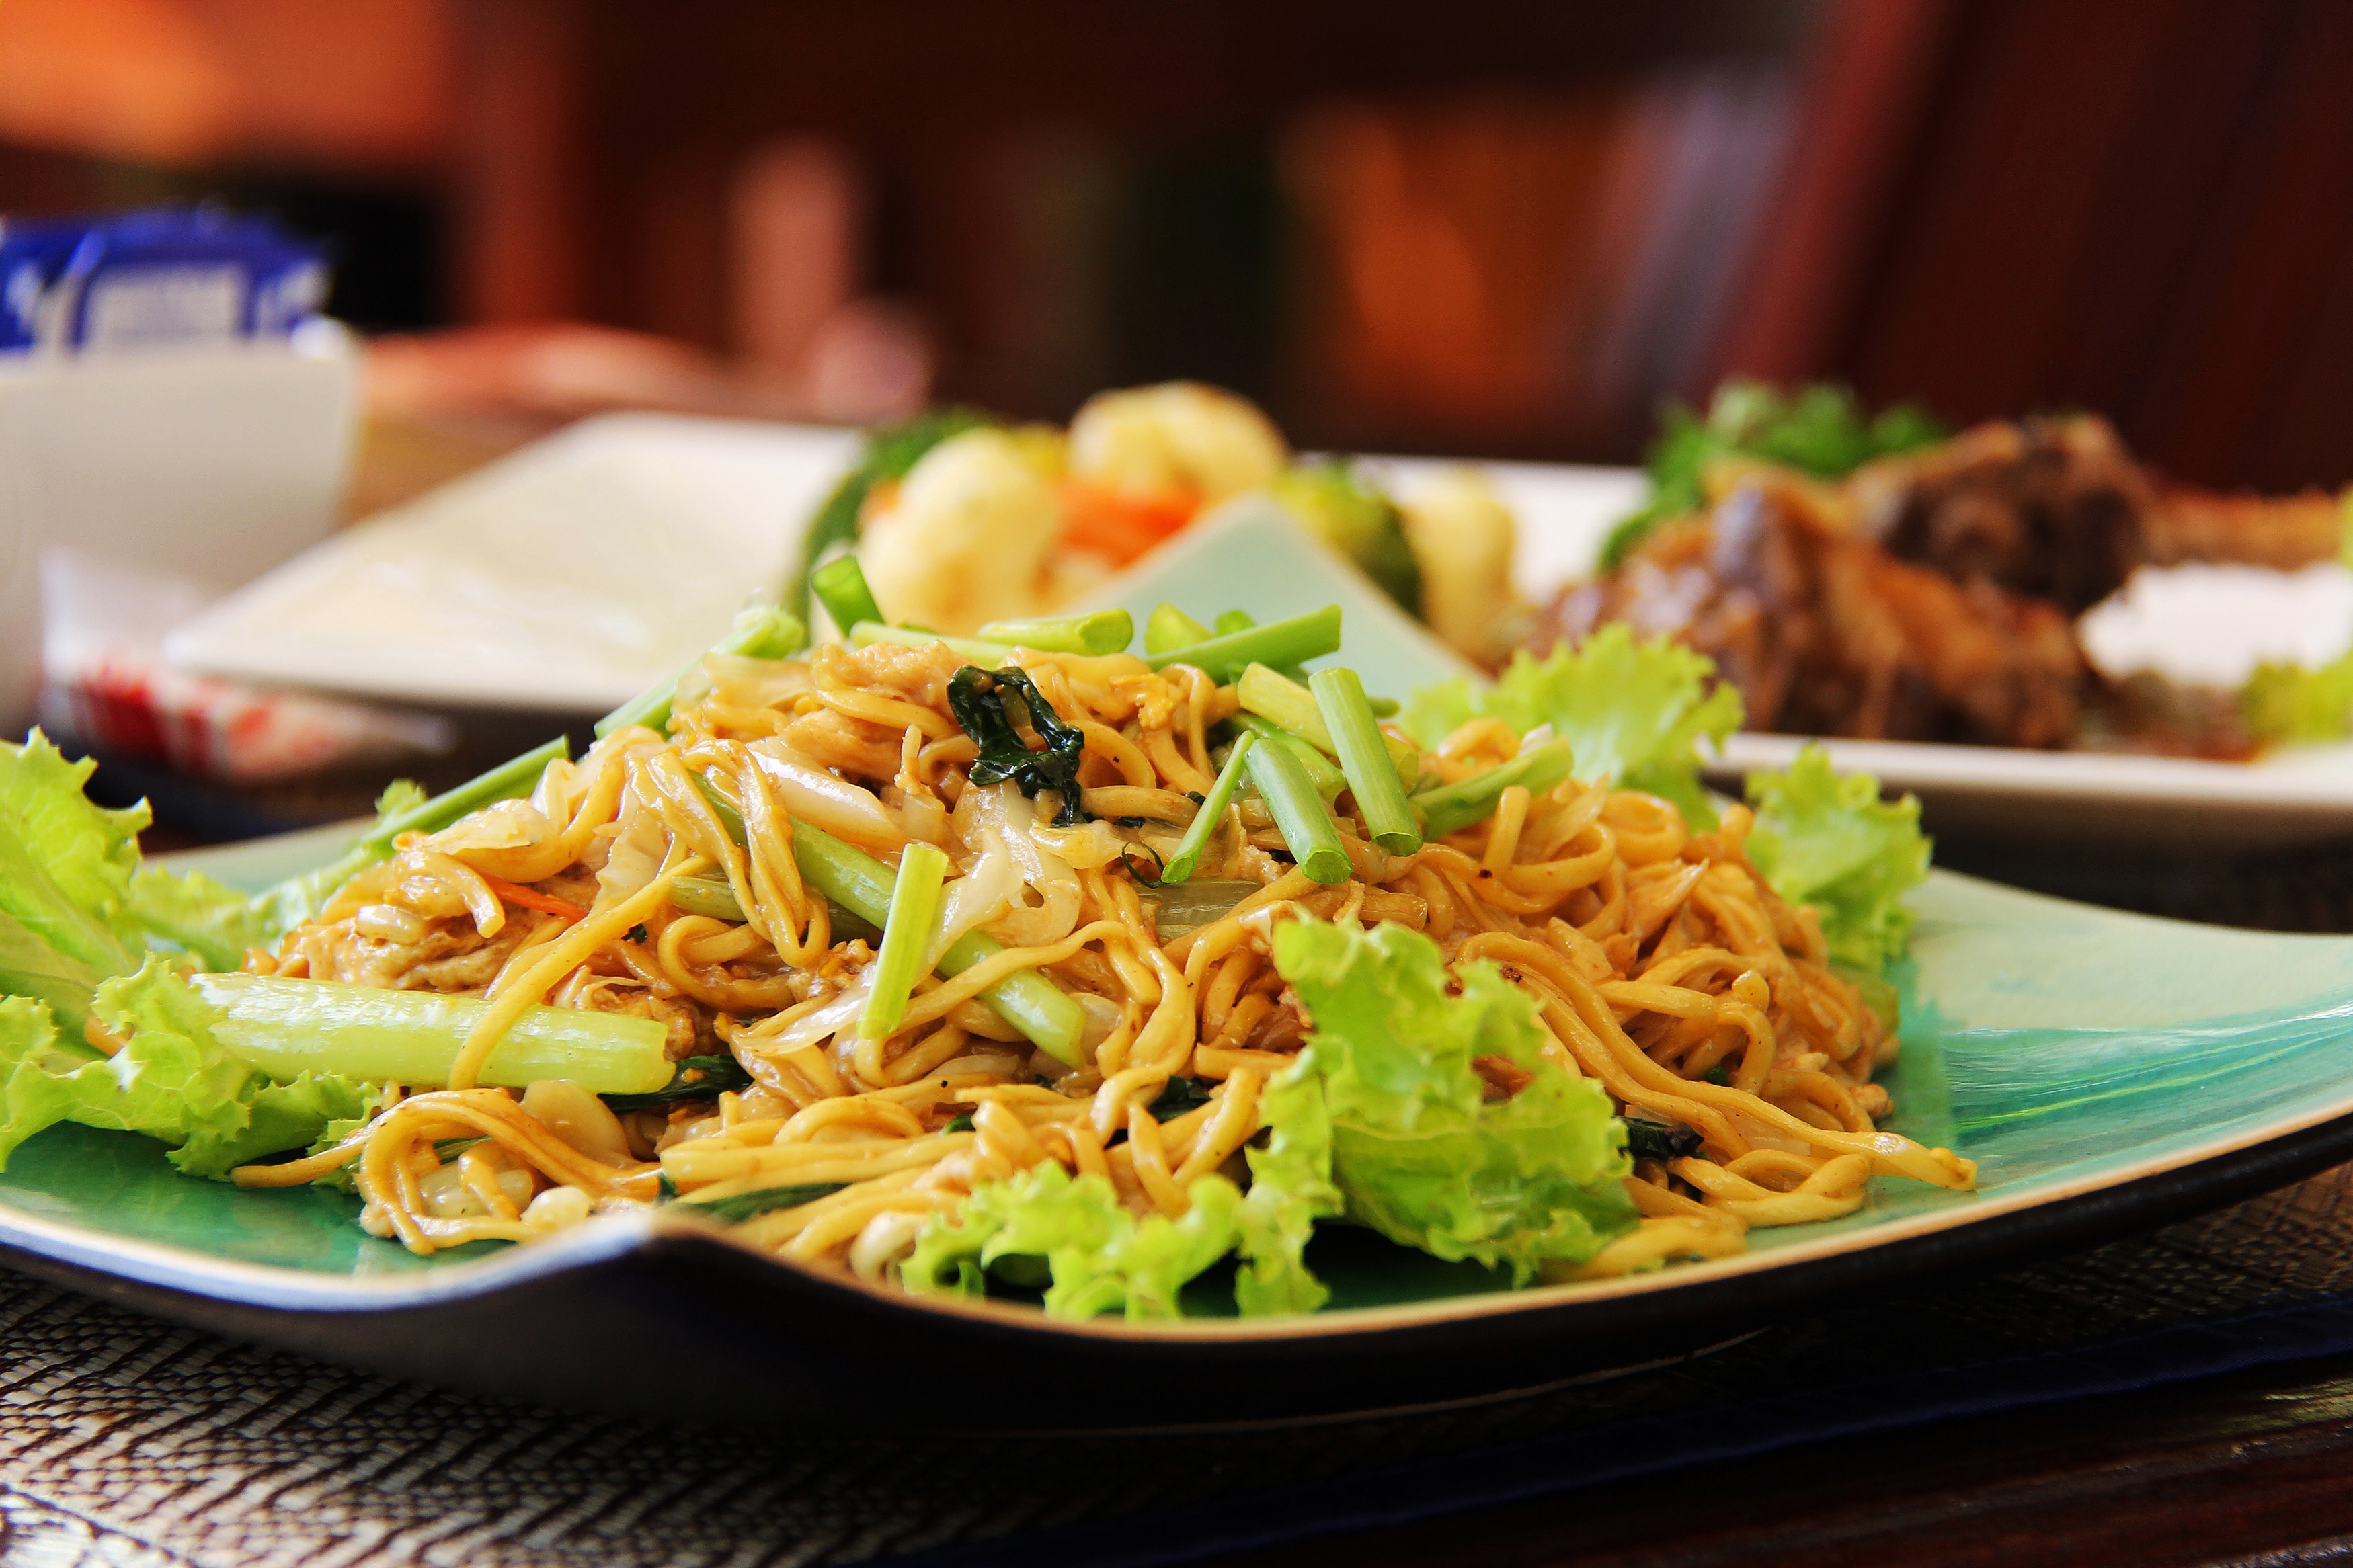
dish, food, cuisine, ingredient, Karedok, pancit, pad thai, salad, fried noodles, produce, chinese food, noodle, chow mein, Chinese chicken salad, mie goreng, thai food, lo mein, recipe, singapore style noodles, vegetarian food, rice noodles, Cao l u, hokkien mee, meal, yakisoba, Mee siam, meat, laotian cuisine, malaysian food, spaghetti, vermicelli, Hot dry noodles, okinawan cuisine, bakmi